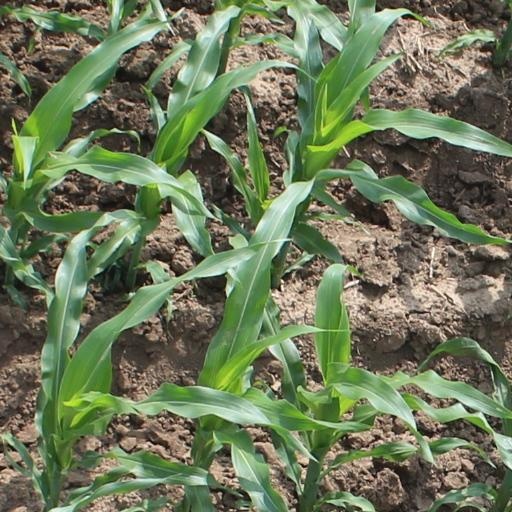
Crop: maize; corn